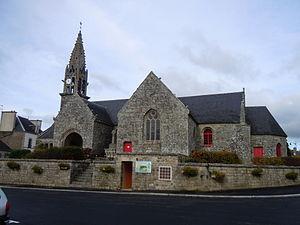
église paroissiale Saint-Barnabé de Langoëlan (département du Morbihan) This building is inscrit au titre des Monuments Historiques. It is indexed in the Base Mérimée, a database of architectural heritage maintained by the French Ministry of Culture,
Langoëlan [lɑ̃ɡwelɑ̃] est une commune française, du canton de Gourin, située dans le département du Morbihan en région Bretagne.
L'église Saint-Barnabé est située sur la commune de Langoëlan.
Cet article recense les monuments historiques de l'arrondissement de Pontivy, dans le département du Morbihan, en France.